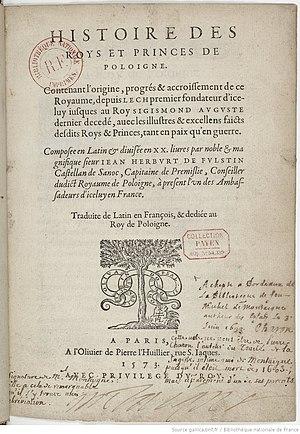
Histoire des roys et princes de Poloigne composée en latin et divisée en XX livres par Jean Herburt de Fulstin Traduite de latin en françois [par Fr. Bauduin]
Patrimoines partagés est un programme de coopération numérique entre bibliothèques à l’international lancé par la Bibliothèque Nationale de France en 2016. Il s’agit de numériser des fonds et de les rendre accessibles en ligne sur une plateforme commune. Il a pour objectif la création de bibliothèques numériques bilatérales ou internationales, témoignant des interactions entre la France et le monde et ouvrant la voie à de nouvelles recherches et relations.
François Baudouin, Bauduin ou Balduin est un jurisconsulte, théologien et humaniste, né le 1ᵉʳ janvier 1520 à Arras, mort le 24 octobre 1573 à Paris. Il navigua entre catholicisme et protestantisme et tenta de mettre son érudition au service de la paix religieuse.